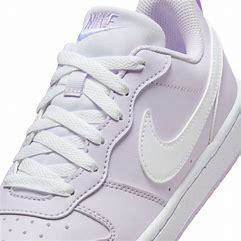
Brand: Nike
Model: Court Borough Recraft